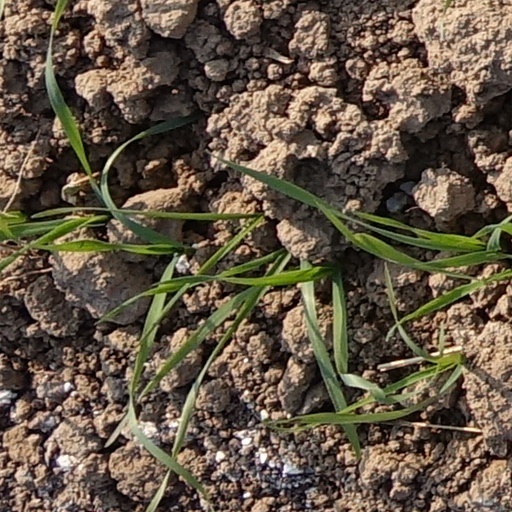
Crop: wheat